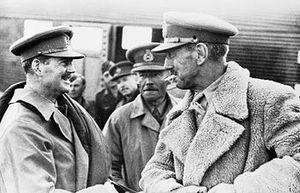
Richard O'Connor / Tilbageslag og tilfangetagelse
O'Connor (i mellem grunden midt i) og andre officerer efter at de var taget til fange af tyskerne.
General Sir Richard Nugent O'Connor KT, GCB, DSO med bjælke, MC, ADC var en britisk general, som ledede Western Desert Force i de første år af 2. Verdenskrig. Han var britisk øverstkommanderende i felten under Operation Compass, hvor hans styrker nedkæmpede en langt større italiensk armé, en sejr, som omtrent fordrev aksestyrkerne fra Afrika og førte til, at Adolf Hitler afsendte Afrika Korpset under Erwin Rommel for at forsøge at rette op på situationen. O'Connor blev taget til fange af en tysk patrujle om natten den 7. april 1941 og tilbragte over to år i en italiensk krigsfangelejr. Han undslap i december 1943, og i 1944 ledede han det britiske 8. korps i Normandiet og efterfølgende i Operation Market Garden. I 1945 blev han øverstkommanderende for tropperne i den østlige del af Britisk Indien, og derefter ledede han i den sidste tid af det britiske styre i Indien, Nordkommandoen. Hans sidste opgave i hæren var at være generaladjudant for styrkerne i London, hvor han var ansvarlig for den britiske hærs administration, personel og organisation.